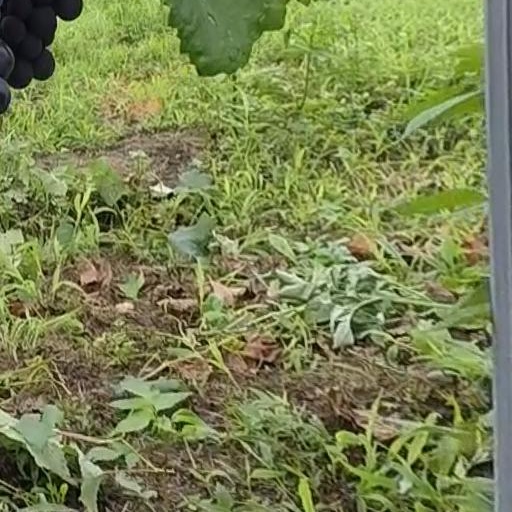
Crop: grape